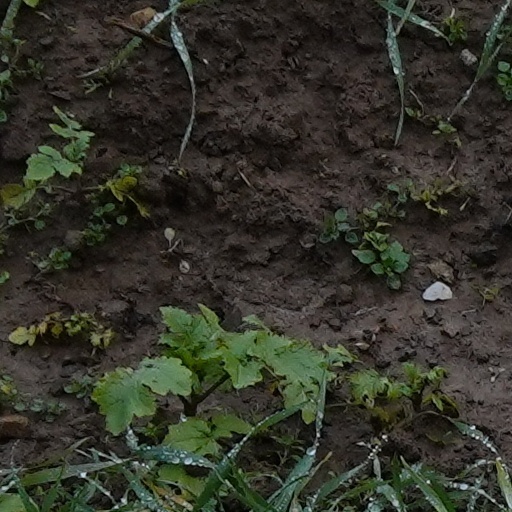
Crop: wheat